Indiana Convention Center

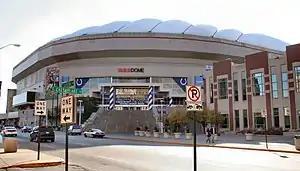
RCA Dome and 1993 convention center expansion

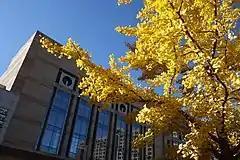
Indiana Convention Center from Maryland Street in 2015

Originally named the Indiana Convention-Exposition Center, groundbreaking for the $26.1 million venue occurred December 8, 1969. Completed in 1972, the original project included one ballroom, three exhibition halls, and 23 meeting rooms encompassing . The first major expansion to the Indiana Convention Center added one ballroom, two exhibit halls, and 16 meeting rooms, increasing total rentable space to —concurrent with construction of the adjoining 60,500-seat Hoosier Dome, later renamed the RCA Dome, both completed in 1984. The combined cost was around $94.7 million.